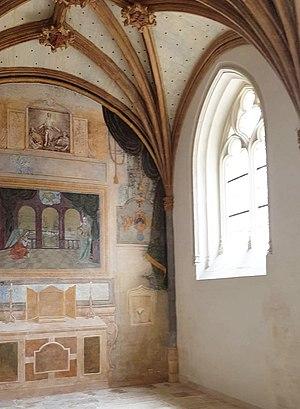
Le château du Bois de Sanzay est un château du XVᵉ siècle à Saint-Martin-de-Sanzay en Deux-Sèvres, entre Thouars et Saumur.